Jay A. DeLoach

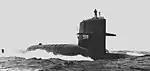

DeLoach graduated with a Bachelor of Science degree in marine engineering from the Naval Academy in 1978 and commissioned an ensign. He entered training and service in submarines and made ten deterrent patrols on the in the Mediterranean, in the South China Sea, and in northern Atlantic. He served as an engineering officer in the latter two and was awarded three Battle Efficiency 'E' awards. In 1980, he was promoted to lieutenant junior grade and in 1983 to lieutenant. DeLoach, who received a spot promotion to lieutenant commander in 1984, was the sonar transducer branch chief at Naval Sea Systems Command from 1987 to 1989. During this period of time DeLoach earned a Masters of Arts in management and supervision degree from Central Michigan University in 1987 and in 1988 was permanently promoted to lieutenant commander.